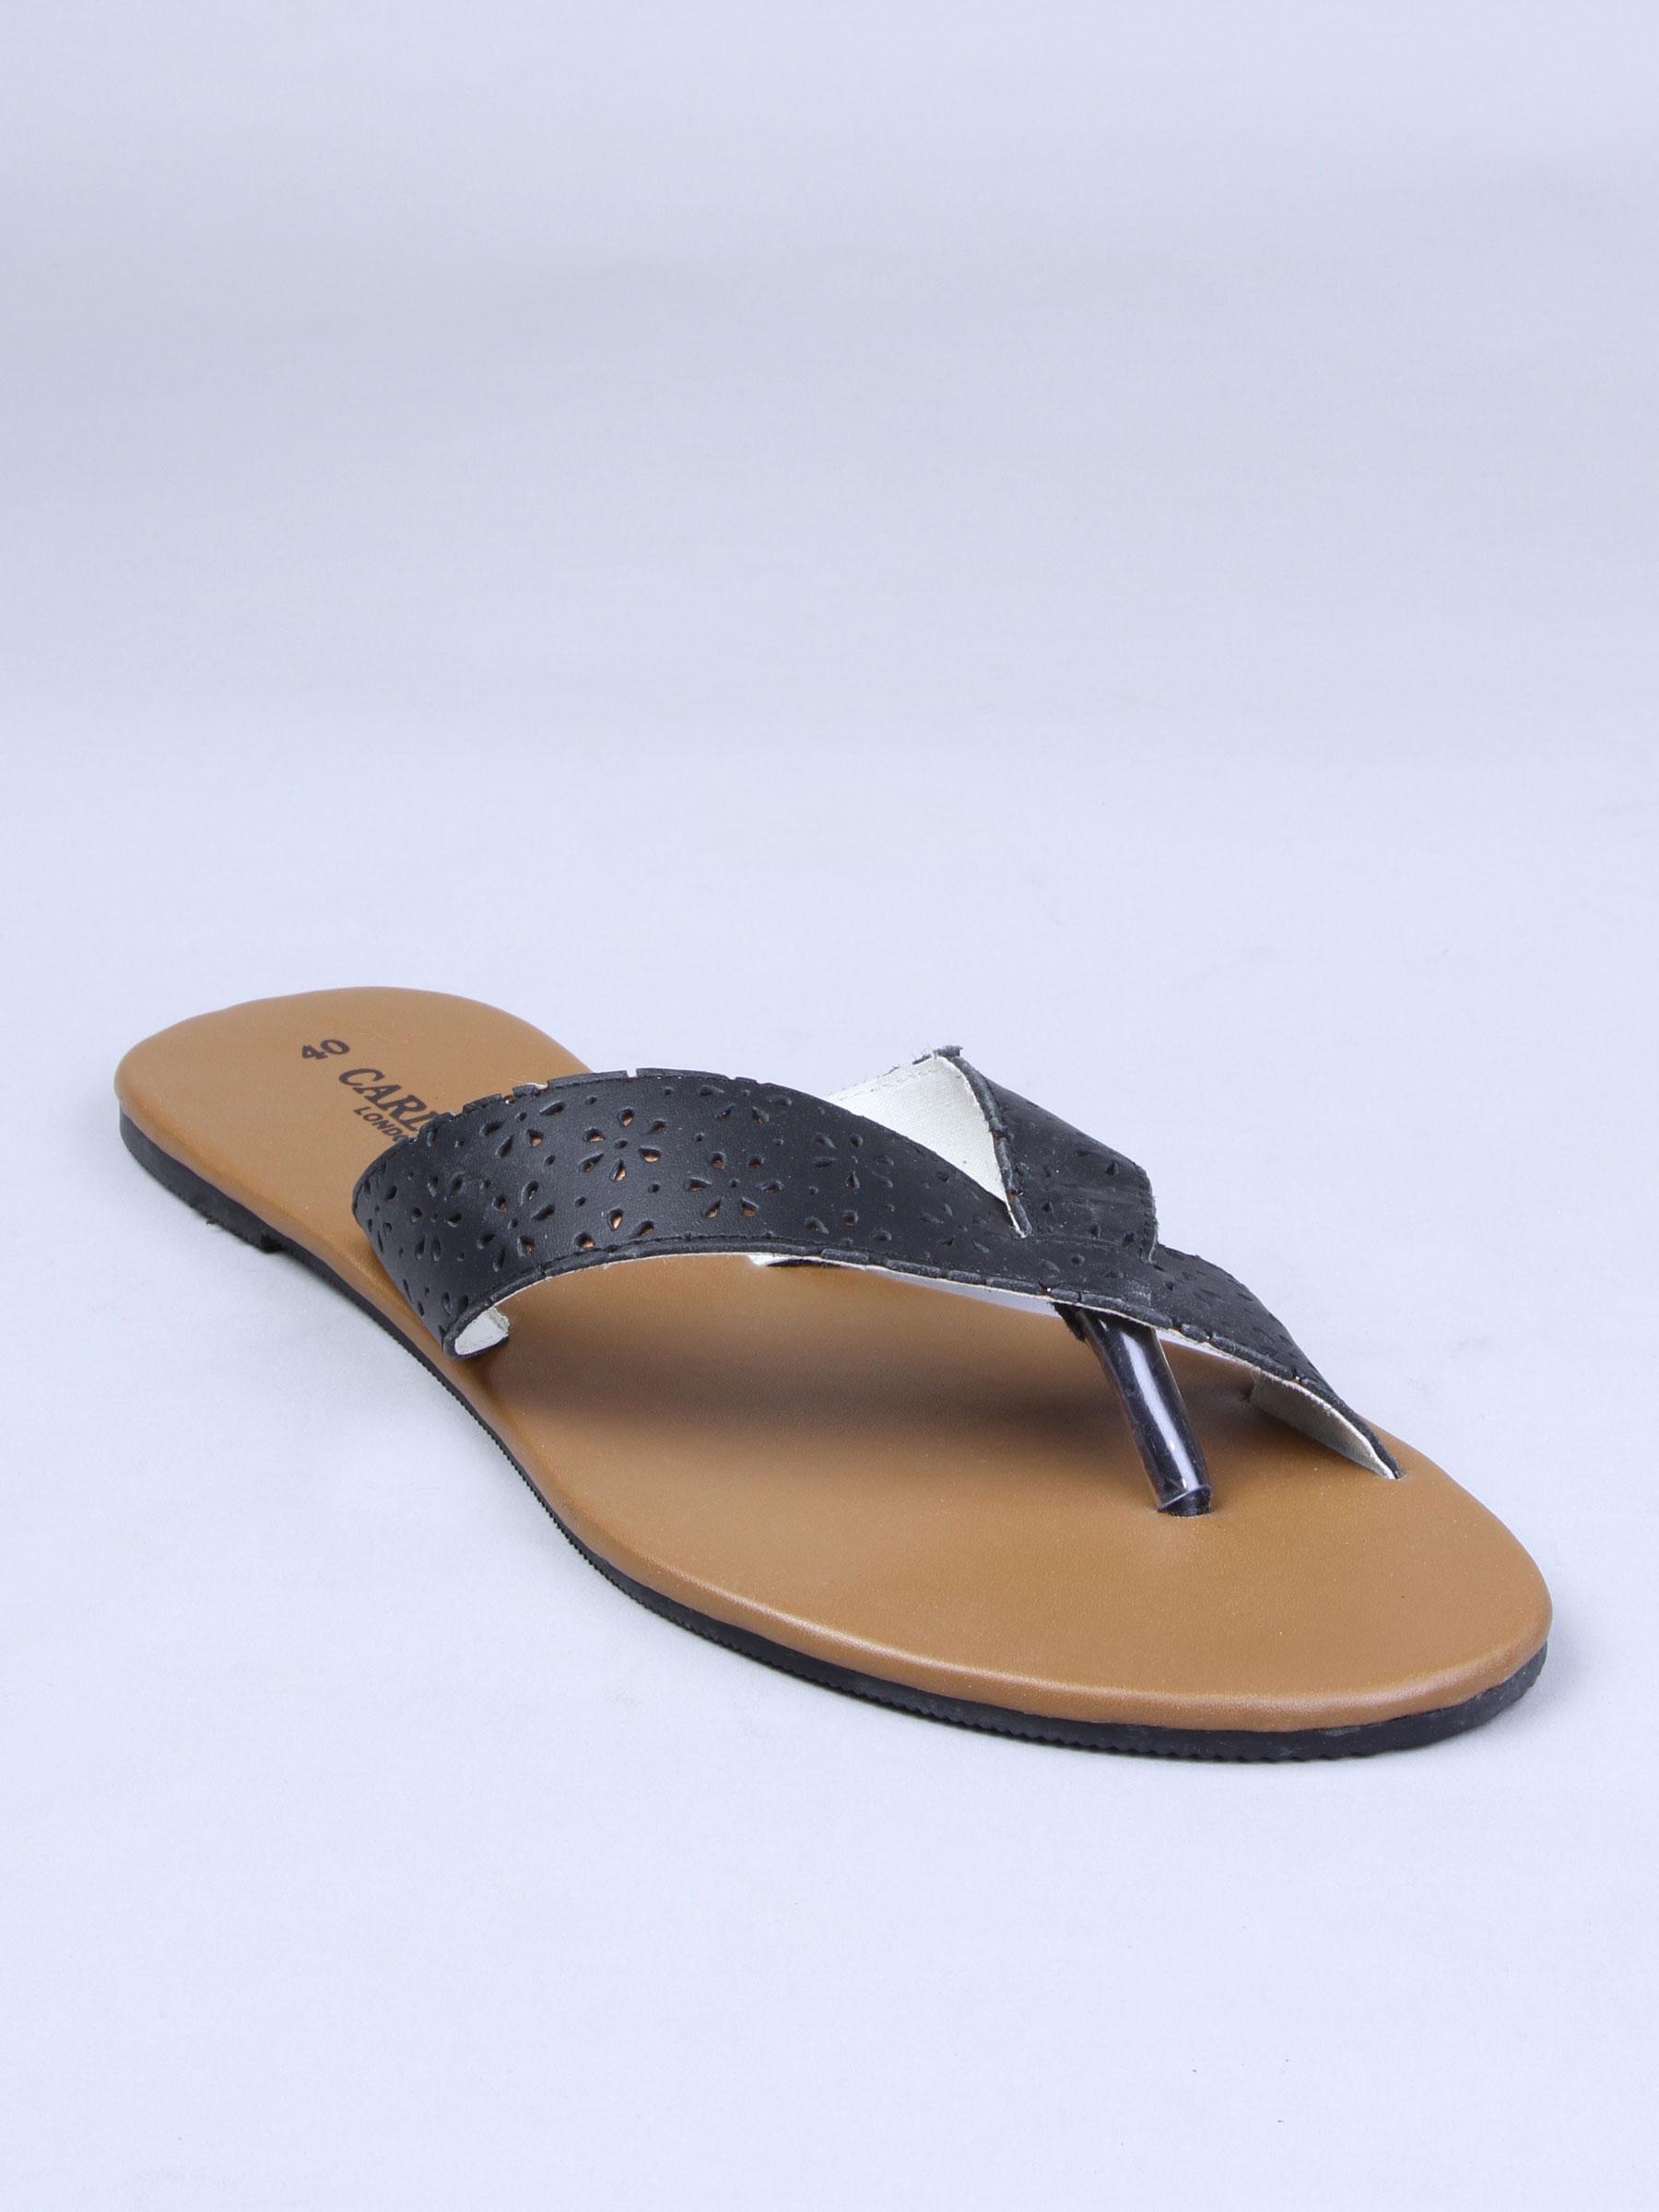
Carlton London Women Black Sandal
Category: Footwear / Shoes / Flats
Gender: Women
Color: Black
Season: Fall 2010
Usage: Casual